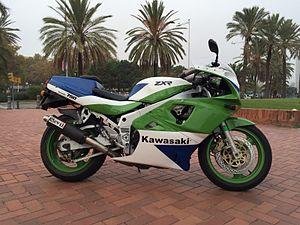
La Kawasaki ZXR est un modèle de motocyclette sportive de la marque Kawasaki sorti entre 1989 et 1999.